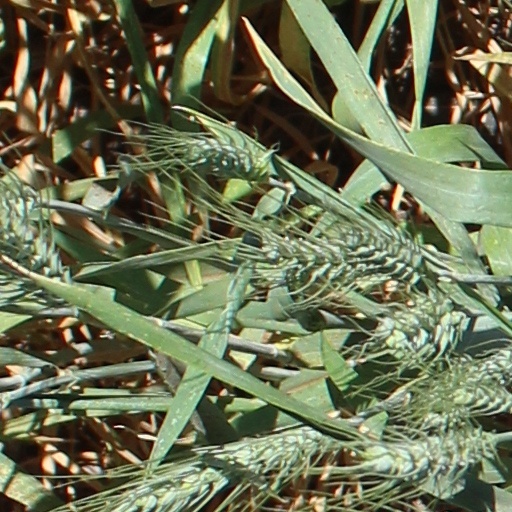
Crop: wheat